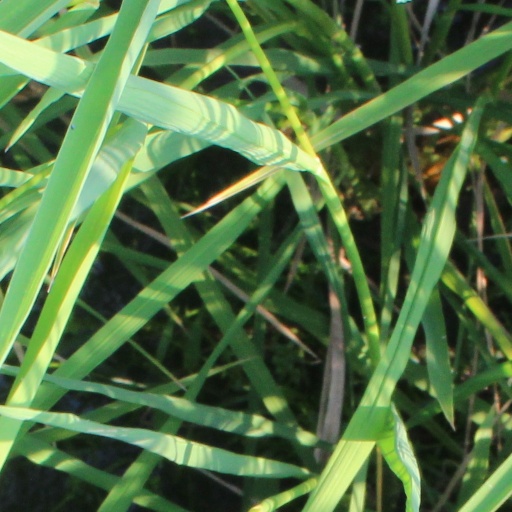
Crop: rice